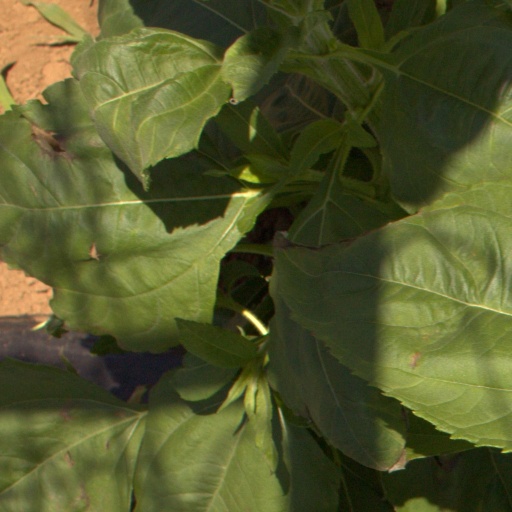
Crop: Jerusalem artichoke